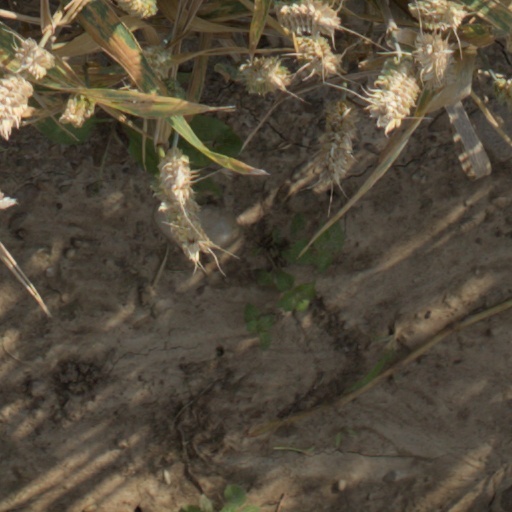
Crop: wheat